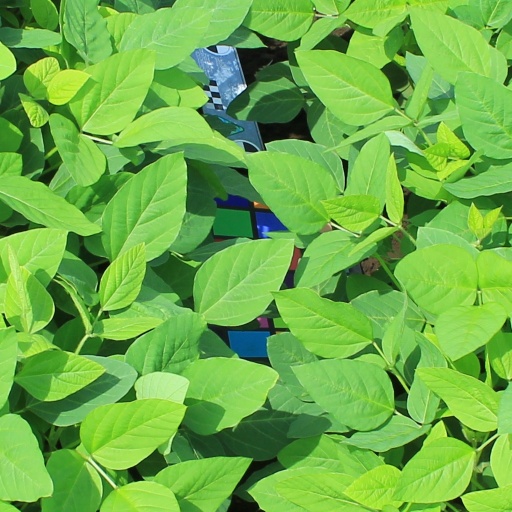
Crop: soybean